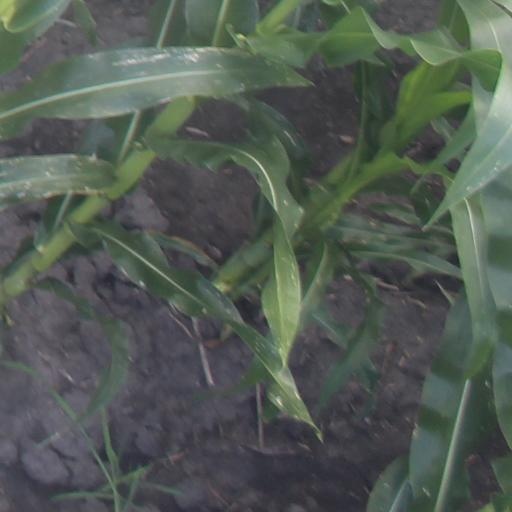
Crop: maize; corn